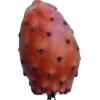
Label: cactus_fruit_red